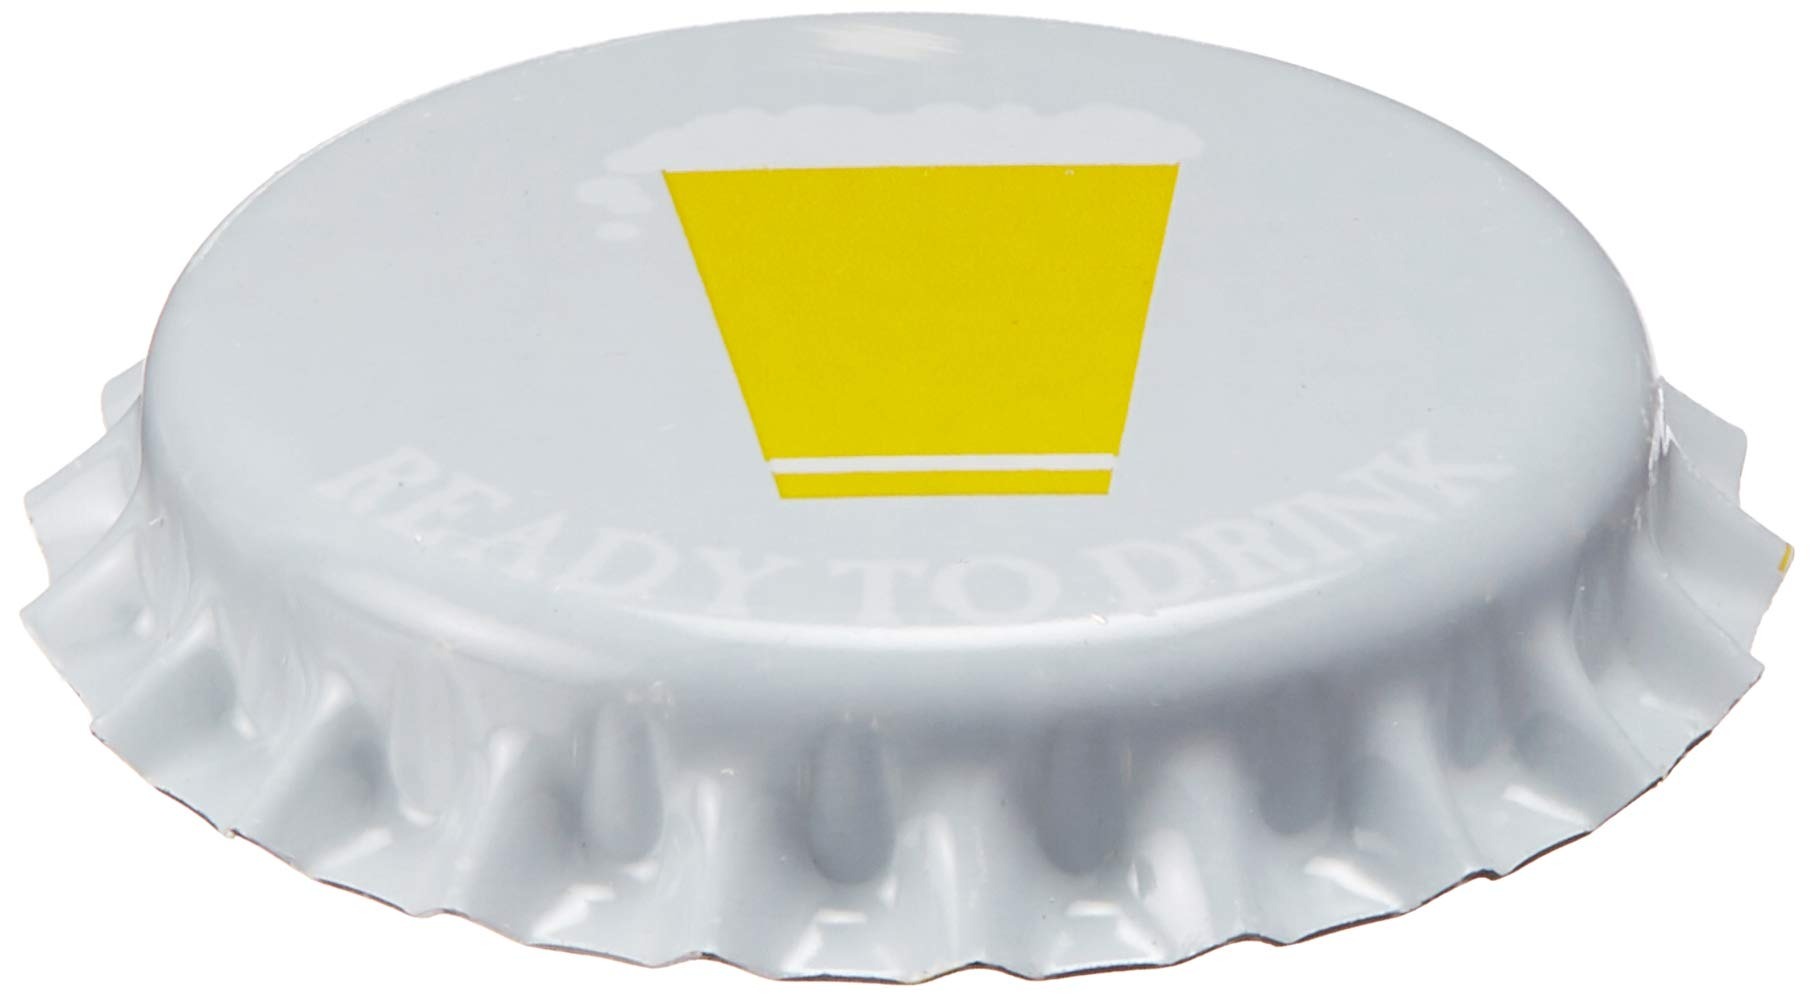
Item Name: Crown Caps With Oxy-Liner-576 Caps (Cold Activated)
Bullet Point 1: Cold Activated Crown Caps With Oxy-Liner
Bullet Point 2: Includes 576 Crown Caps
Bullet Point 3: Pry Off Caps
Bullet Point 4: Oxygen Barrier Liner
Bullet Point 5: 26 mm
Value: 1.0
Unit: Count

Price: 15.505